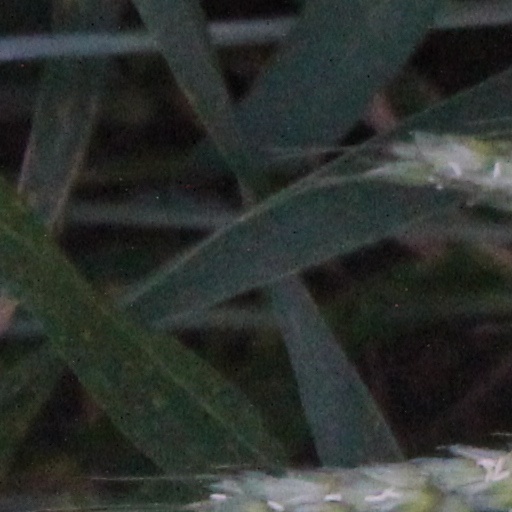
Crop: wheat